Streptosolen

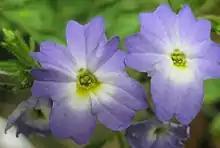
Close-up of flowers of "Browallia americana" : "Streptosolen jamesonii" was placed initially in the closely related genus Browallia and is still sometimes known familiarly as "Orange Browallia".

Streptosolen is a monotypic genus of flowering plants in the family Solanaceae. It is closely related to the genus Browallia, within which it was originally placed. The single species, Streptosolen jamesonii, the marmalade bush or fire bush, is an evergreen shrub bearing loose clusters of flowers which change gradually from yellow to red as they develop, resulting in an overall appearance resembling orange marmalade (whence the name), found in open woodlands in Colombia, Venezuela, Ecuador, and Peru. The plant has become naturalized in certain localities in Hawaii.